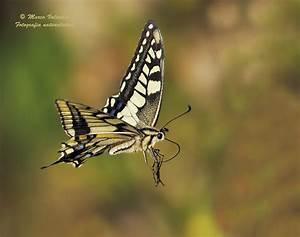
butterfly